Blue Mountains (New South Wales)

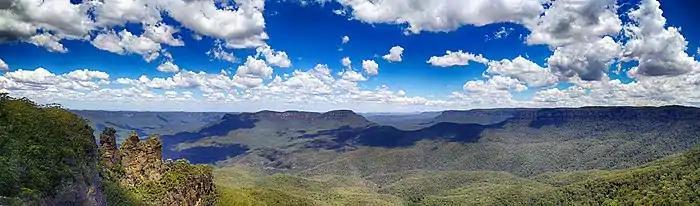
View of Jamison Valley from north escarpment, outside Katoomba:Three Sisters far left; Mount Solitary left of centre; Narrowneck Plateau, far right

The Greater Blue Mountains Area is inhabited by over 400 different forms of animals. Among them are rare mammal species like spotted-tailed quoll, the koala, the yellow-bellied glider, and long-nosed potoroo. There are also some rare reptiles, like the Blue Mountain water skink. There are also some dingoes in the area, which form the top predators and hunt for grey kangaroos.